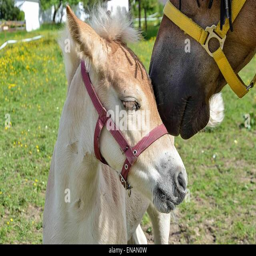
relationship between mare and foal are extremely important for bonding and functioning as a maternal offspring pair